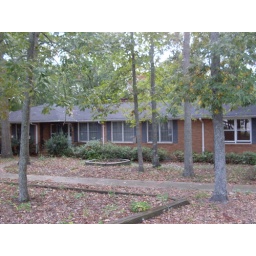
This is the view from standing in the driveway. Many of these trees will be taken down.